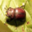
Label: beetle